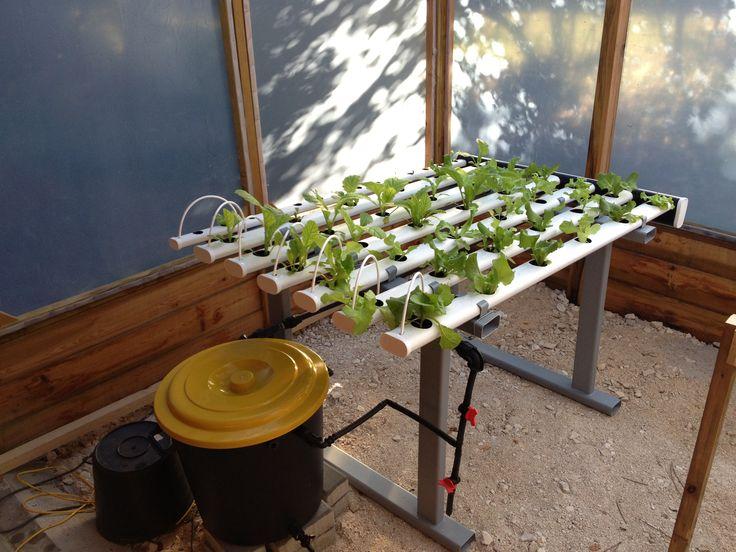
Miche ya mbogamboga iliyooteshwa pasipo udongo katika mabomba meupe, yaliyounganishwa katika mfumo wa maji yenye virutubisho kutoka kwenye ndoo nyeusi na mfuniko wa njano.